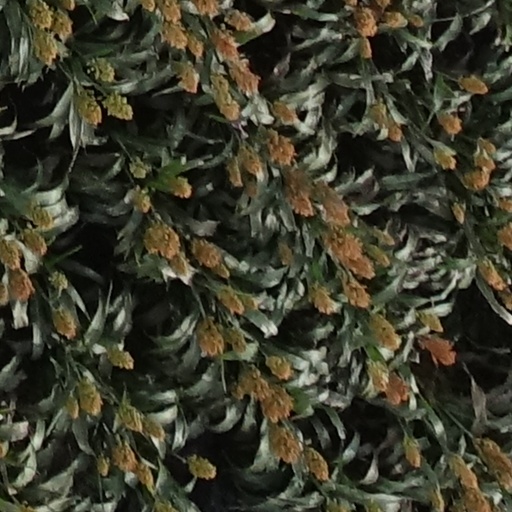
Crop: sorghum